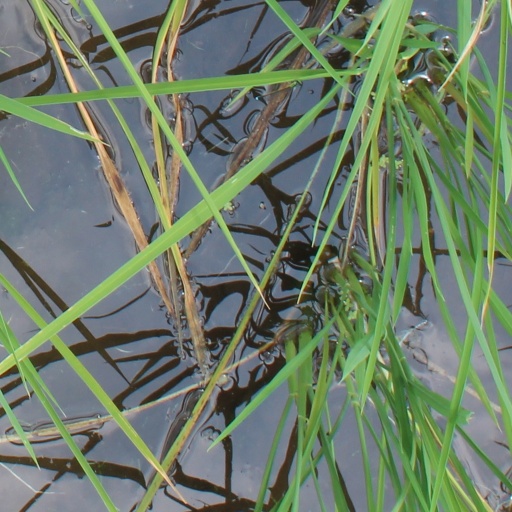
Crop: rice